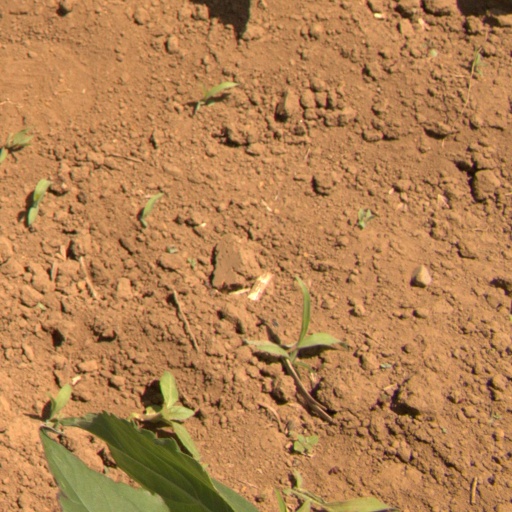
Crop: Jerusalem artichoke